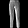
Label: Trouser